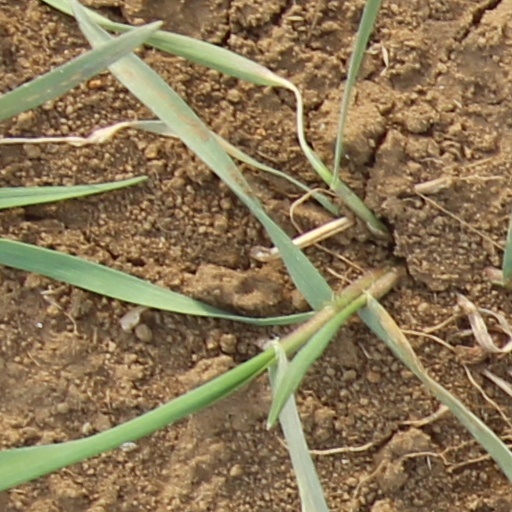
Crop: wheat